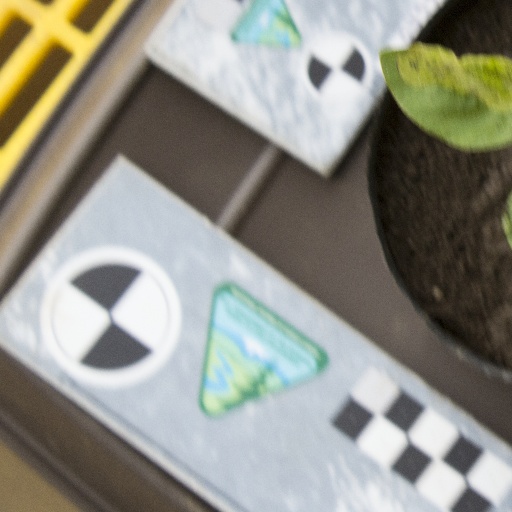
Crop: soybean